Mohamed El Monir

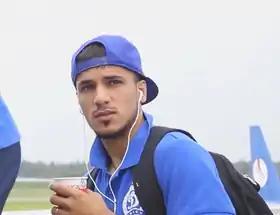
El Monir with Dinamo Minsk in 2016

Mohamed El-Monir Abdessalam (born 8 April 1992), also known as Mohamed El Monir, is a Libyan professional footballer who plays for Libyan Premier League club Al-Ahli Tripoli and the Libya national team as a defender or midfielder.